Mattia de Rossi

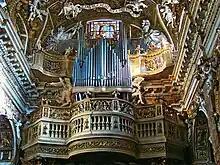
Cantoria (choir balcony) of the church Santa Maria della Vittoria, decorated by Mattia de Rossi

Mattia de Rossi (14 January 1637 – 2 August 1695) was an Italian architect of the Baroque period, active mainly in Rome and surrounding towns.